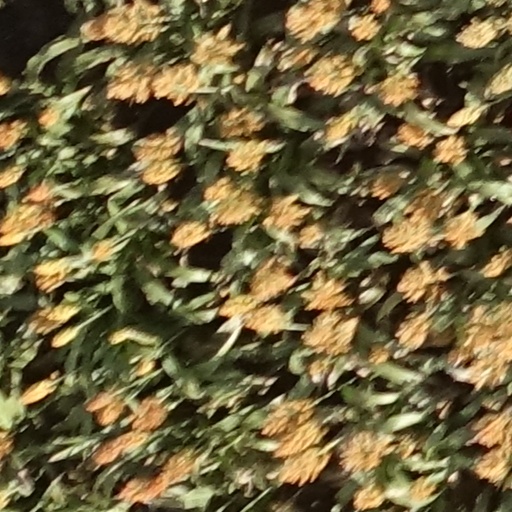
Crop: sorghum